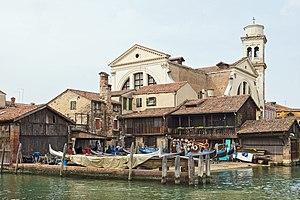
Un squero est un chantier naval de construction, d'entretien et de réparation de bateaux à rames à Venise, en particulier de gondoles.
Le Campo San Trovaso est une place de Venise, dans le sestiere de Dorsoduro, contrada San Trovaso.
L’histoire économique de la république de Venise de la perra lagune entourant la ville remonte à la période étrusque. Située au fin fond de la mer Adriatique, la ville profite au Moyen Âge de sa situation à proximité des marchés d'Europe centrale, et de son appartenance à l'empire byzantin. Par une autonomie croissante, elle acquiert des privilèges commerciaux tant à Byzance que dans le Saint-Empire romain germanique. Avec la quatrième croisade, le doge devient formellement seigneur de trois huitièmes de l'empire byzantin, et un empire colonial voit le jour. Il forme l'épine dorsale logistique des convois maritimes et du commerce libre, ainsi que de l'approvisionnement de Venise avec la nourriture de base.